Nicholas II

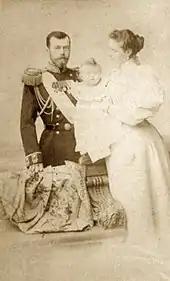
Emperor Nicholas II and Empress Alexandra with their first child, Grand Duchess Olga, 1896

In April 1894, Nicholas joined his uncle Sergei and aunt Elizabeth on a journey to Coburg, Germany, for the wedding of Elizabeth's and Alix's brother, Ernest Louis, Grand Duke of Hesse, to their mutual first cousin Princess Victoria Melita of Saxe-Coburg and Gotha. Other guests included Queen Victoria, Kaiser Wilhelm II, the Empress Frederick (Kaiser Wilhelm's mother and Queen Victoria's eldest daughter), Nicholas's uncle, the Prince of Wales, and the bride's parents, the Duke and Duchess of Saxe-Coburg and Gotha.